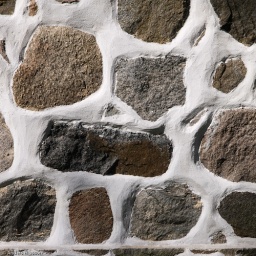
Another stone in the wall ...